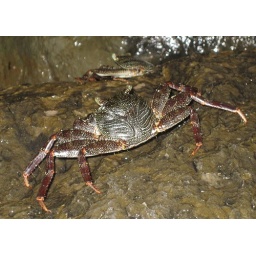
Crawling all over the rocks on the beach